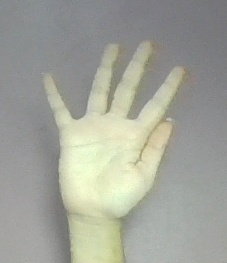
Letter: sheen